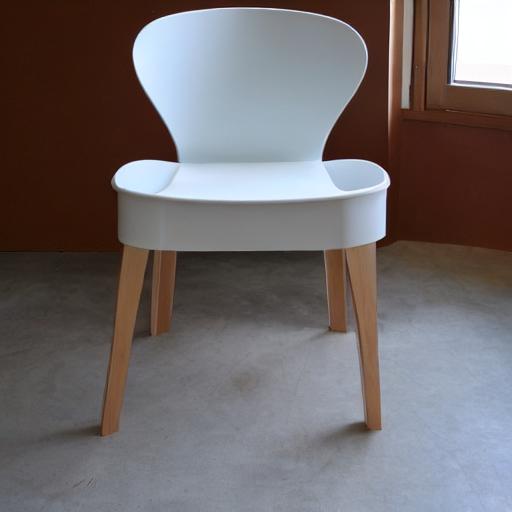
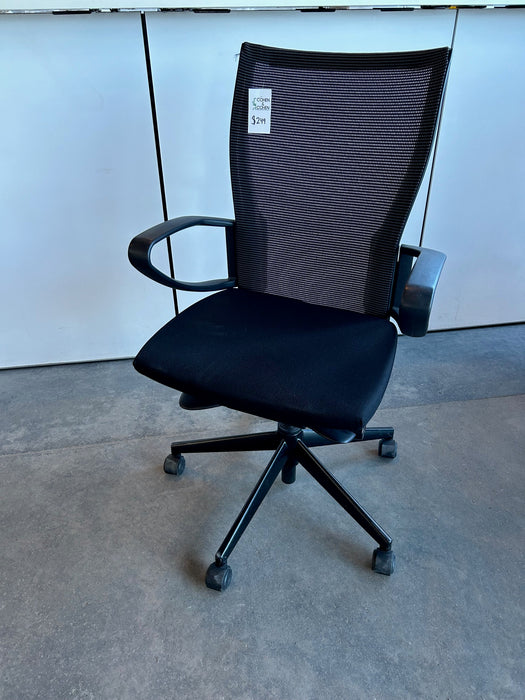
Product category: items_chair
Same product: no